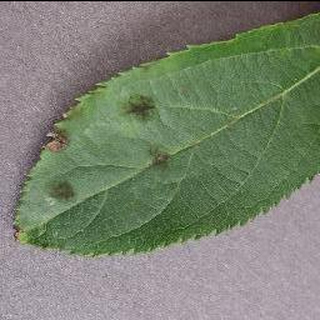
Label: apple_apple_scab